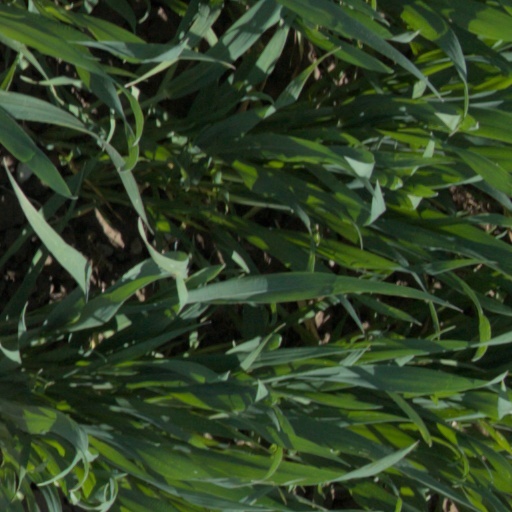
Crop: wheat